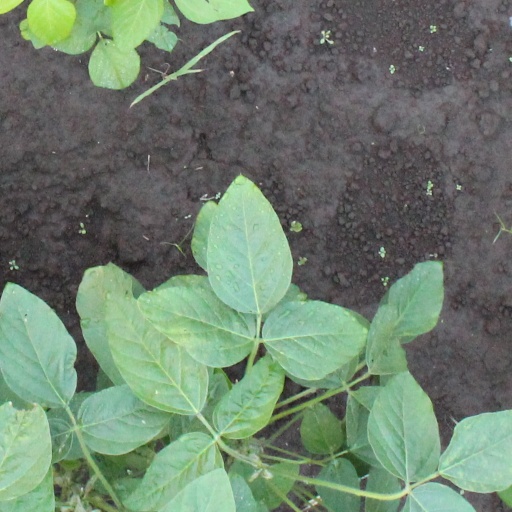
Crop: soybean